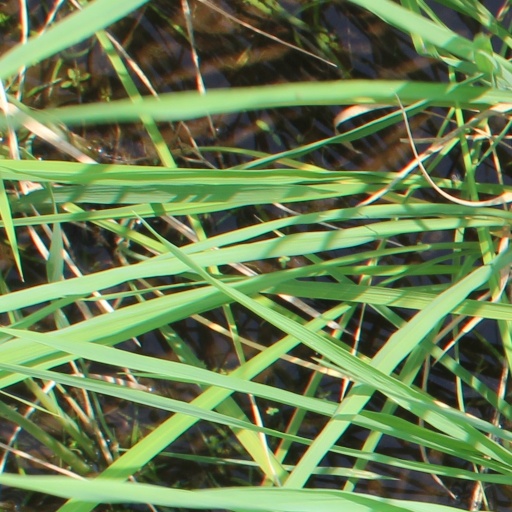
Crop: rice